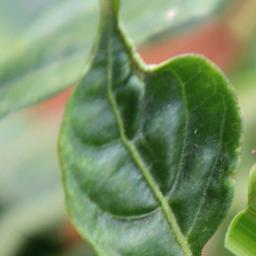
Label: mites_and_trips